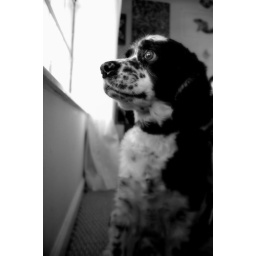
We used to sit by this window and watch the cars go by. I miss my old room.